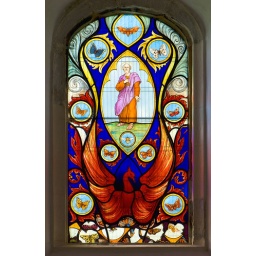
The new butterfly window in Wilmington church.